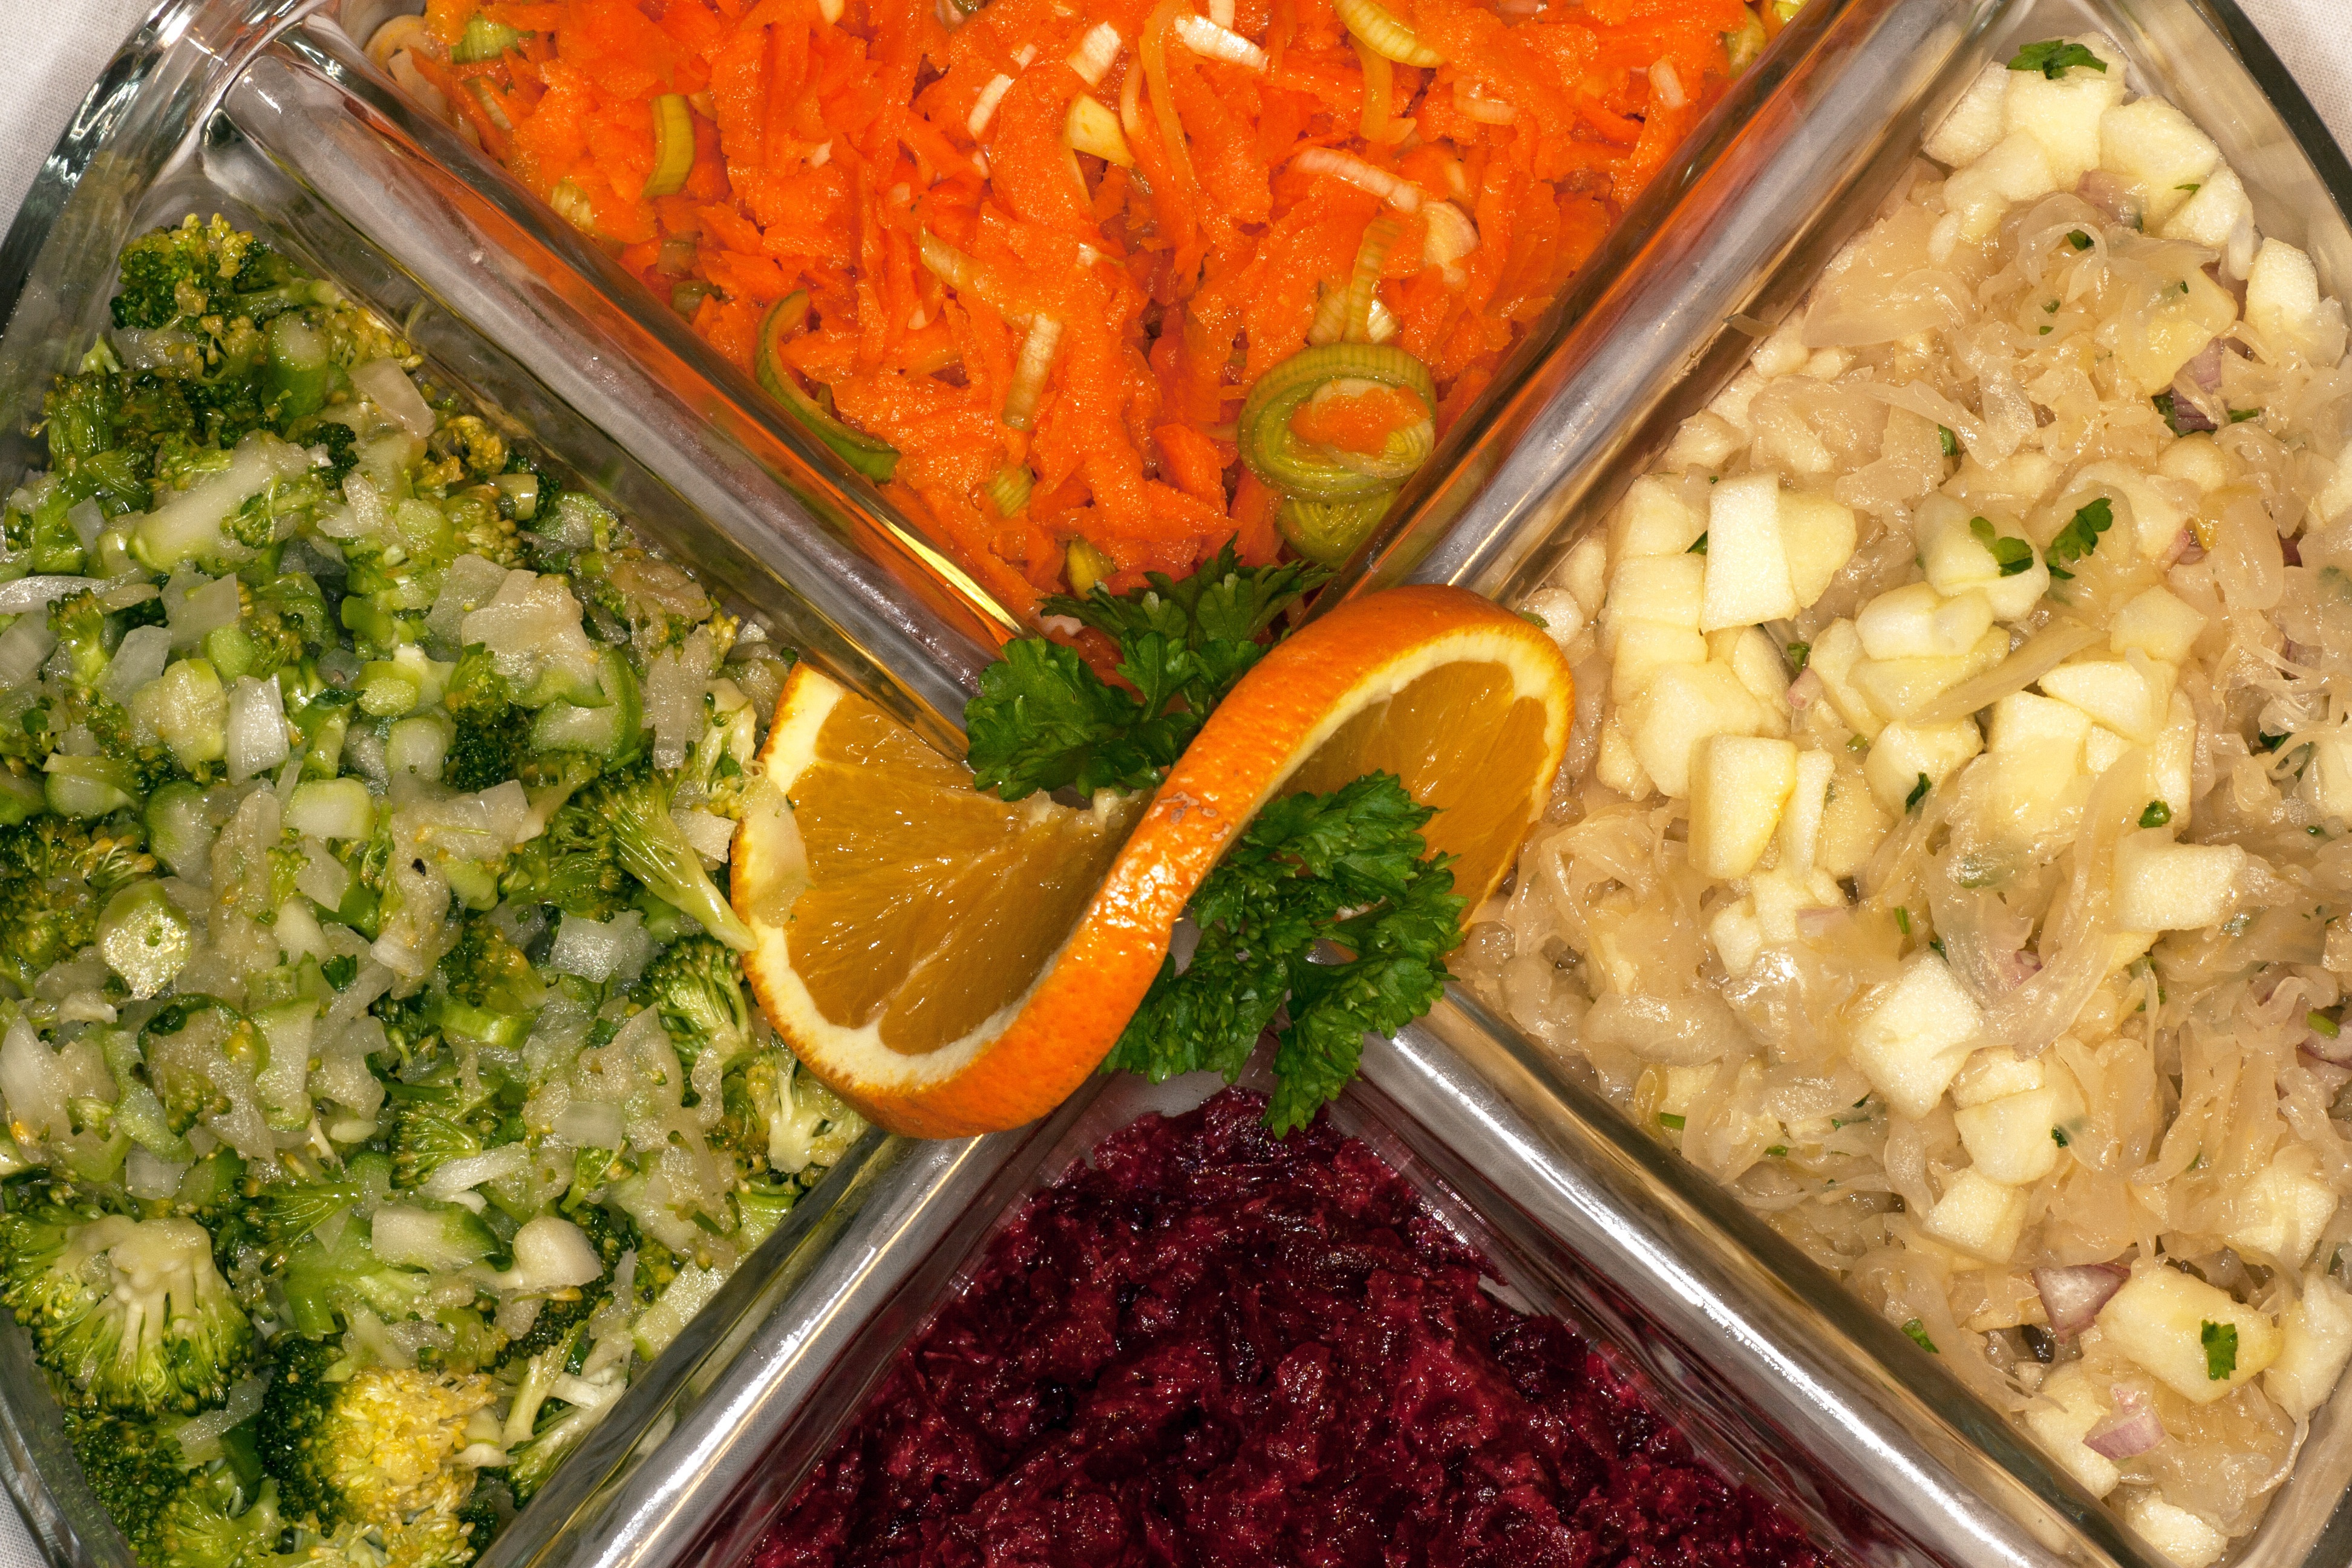
dish, meal, food, salad, produce, vegetable, eat, cuisine, vegetarian food, salad plate, beetroot salad, cauliflower salad, carrot salad